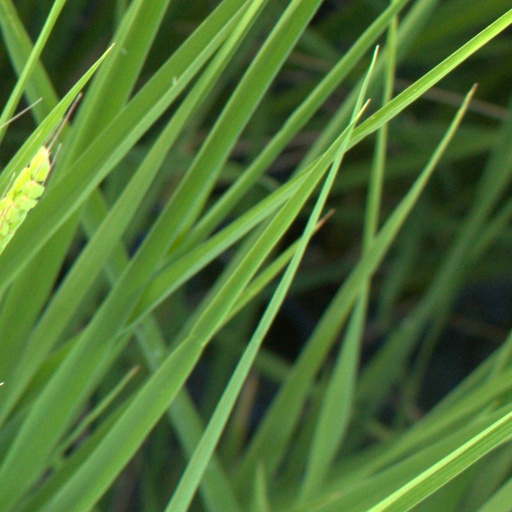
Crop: rice